Jean Tatlock

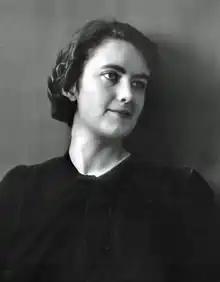
Tatlock

Jean Frances Tatlock (February 21, 1914 – January 4, 1944) was an American psychiatrist. She was a member of the Communist Party USA and was a reporter and writer for the party's publication "Western Worker". She is also known for her romantic relationship with J. Robert Oppenheimer, the director of the Manhattan Project's Los Alamos Laboratory during World War II.